Katharina Franziska von Wattenwyl

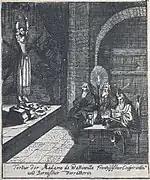
Drawing of von Wattenwyl being tortured

Von Wattenwyl was an admirer and supporter of the Bourbon monarchy. During the Nine Years' War, the French king Louis XIV had conquered Alsace, Franche-Comté, and Strasbourg and revoked the Edict of Nantes, which in-turn permitted the persecution of Huguenots. This caused many Huguenot refugees to flee to Bern, where they added to anti-French sentiment in Grand Council of Bern, which caused French sympathizers to lose political influence. Bernese leaders held secret meetings to discuss a possible alliance with the English king. Since the French ambassador Michel Amelot de Gournay was in Solothurn, he hired von Watenwyl as an agent to obtain secret information from these Swiss meetings for the French court. Von Wattenwyl sent letters containing information, some from the pro-French Bernese mayor Sigmund von Erlach, to de Gournay via a messenger.